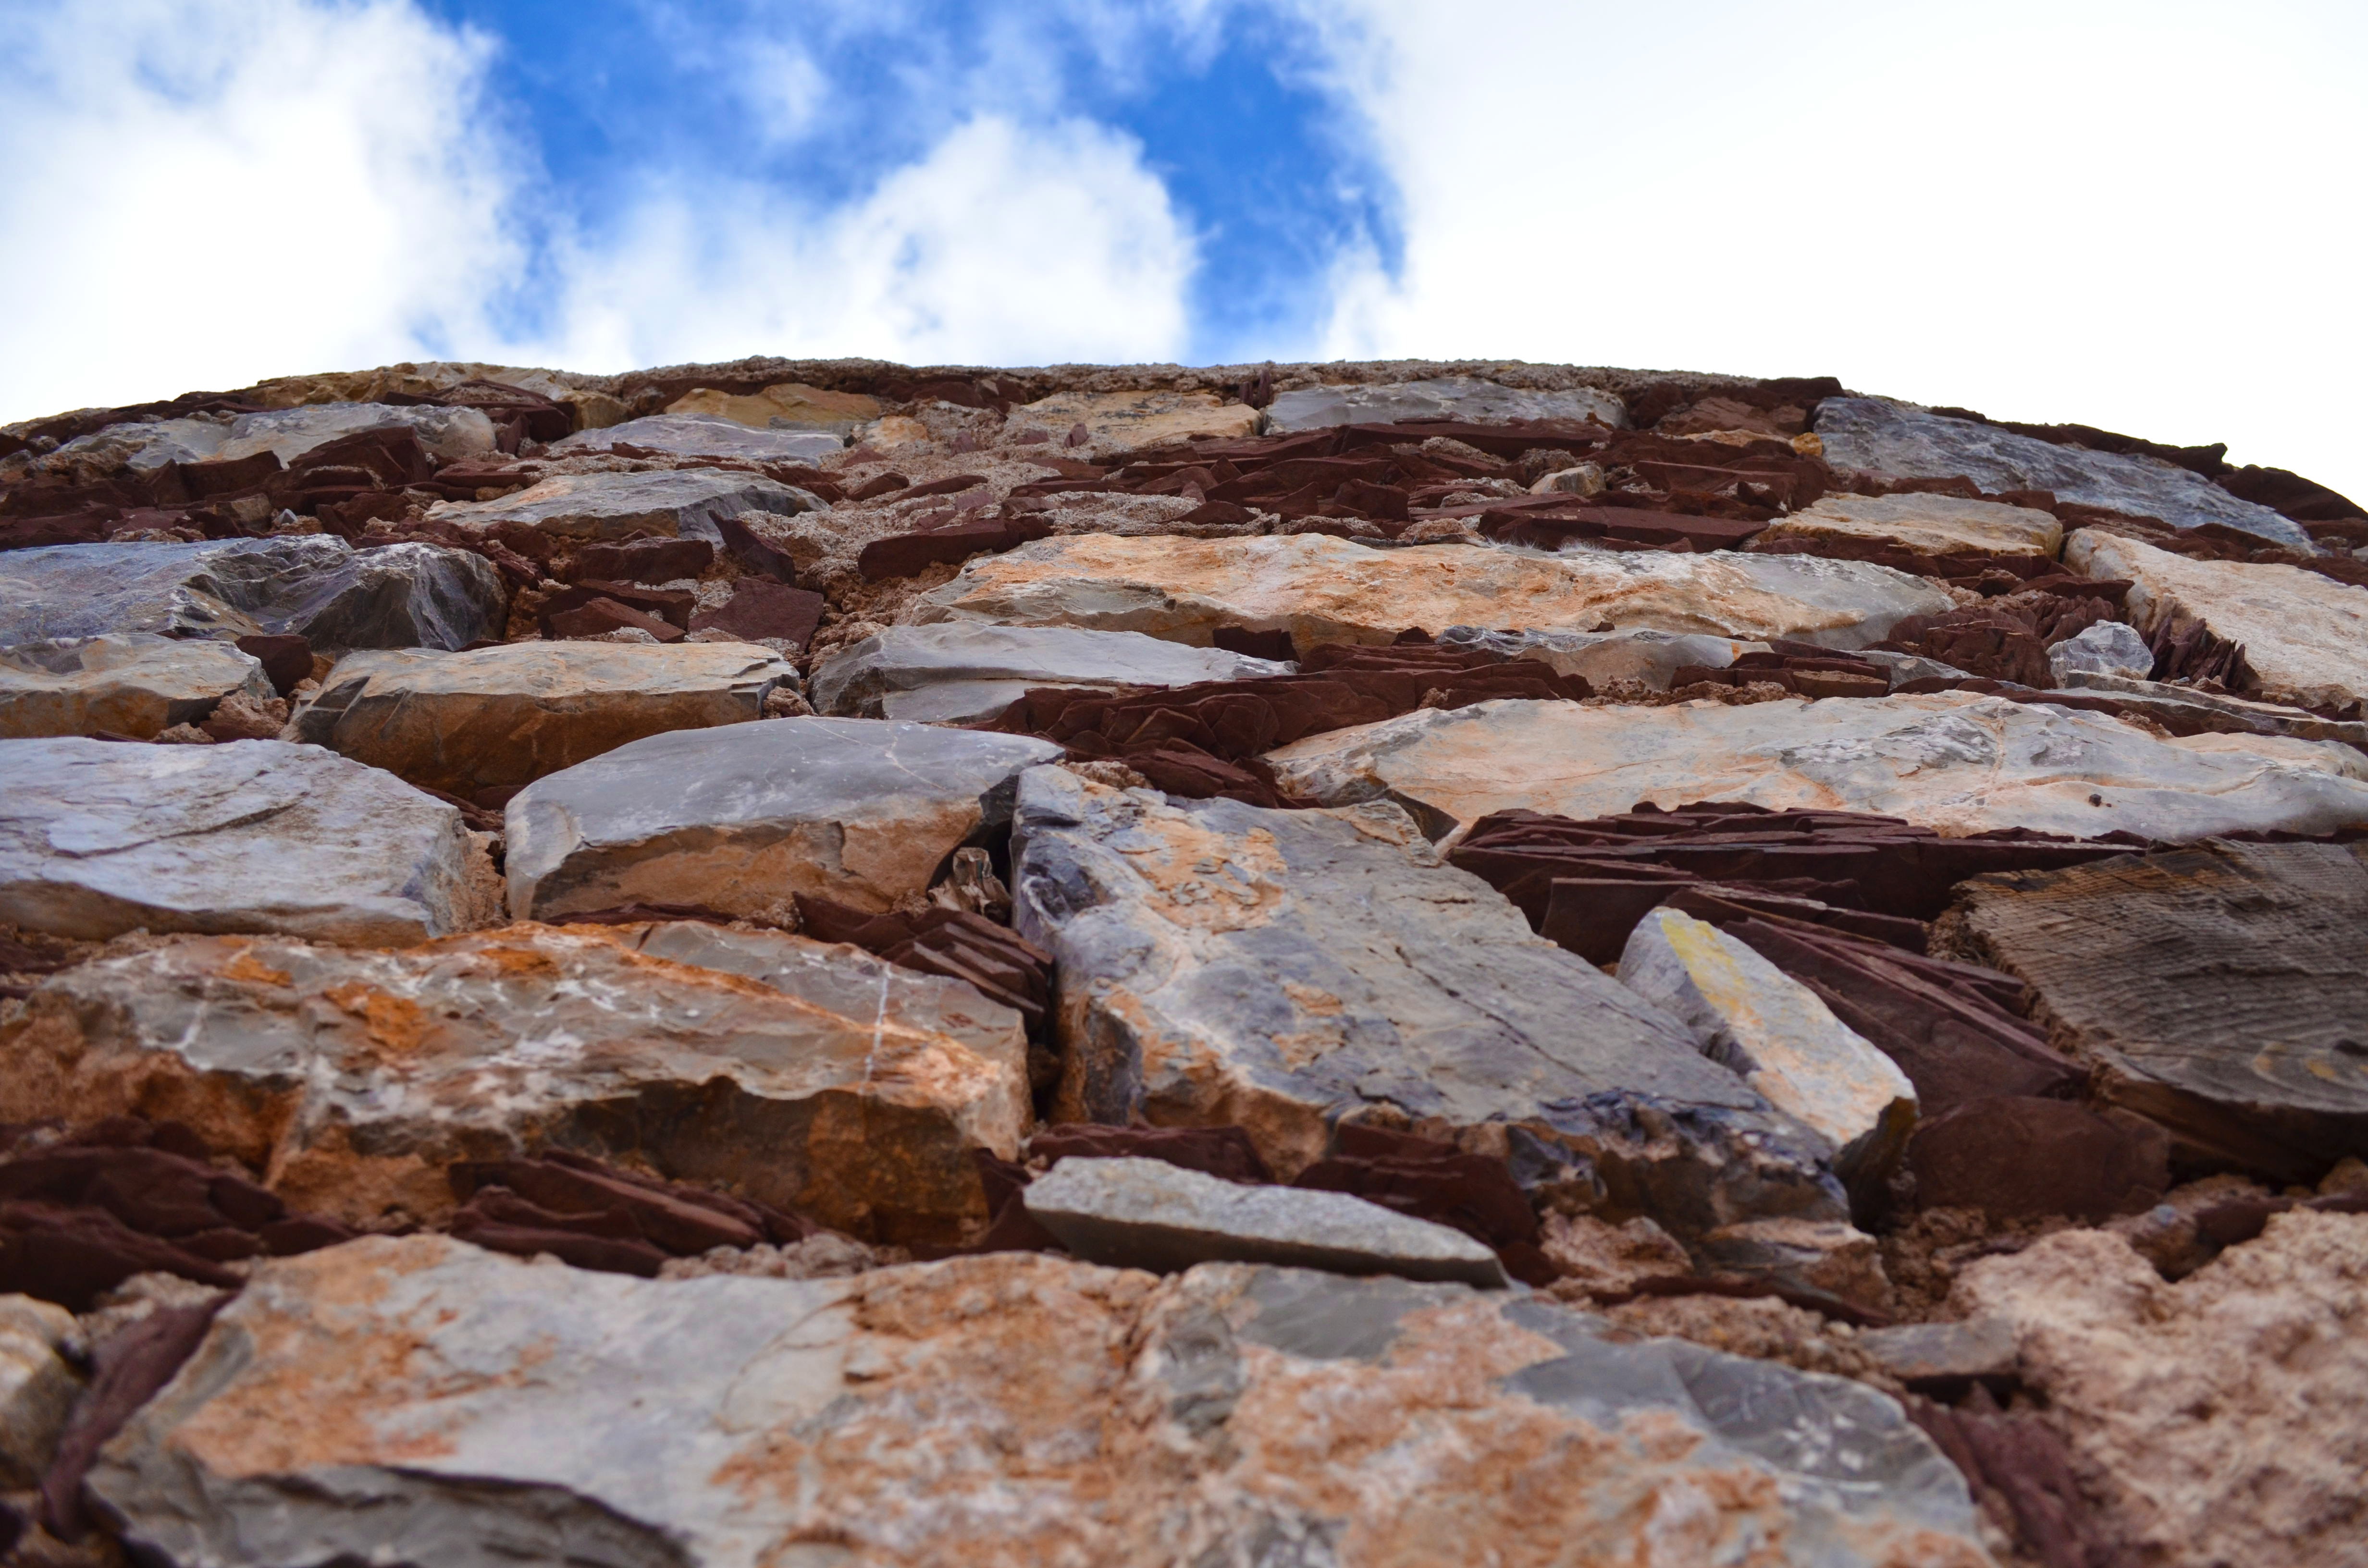
landscape, rock, wood, formation, arch, soil, terrain, material, geology, boulder, bedrock